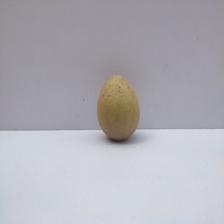
Size: Medium